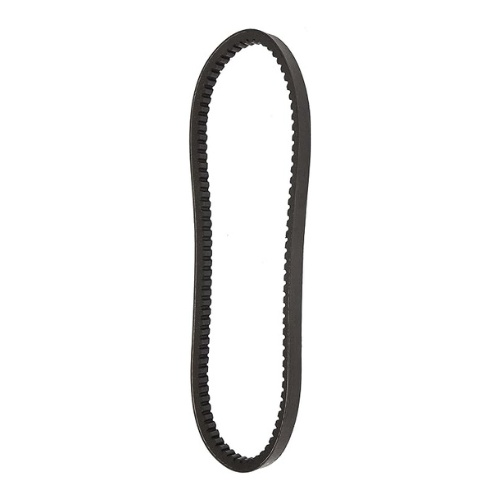
XPA2307
Brand: Aftermarket
XPA2307 Metric Wedge Section V-Belt
Category: Vehicles & Parts > Vehicle Parts & Accessories > Motor Vehicle Parts > Motor Vehicle Transmission & Drivetrain Parts